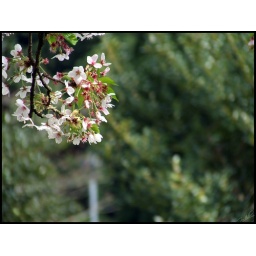
Flowers of the tree that in front of house 01